Bhusawal railway division

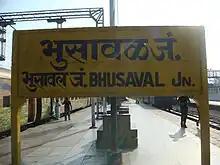
Bhusawal Junction

In 1853, the Survey for extension of Mumbai-Thane line beyond Igatpuri towards Khandesh was completed. By 1860, the Bhusawal Station building with a single platform was constructed. The following year, the Igatpuri – Bhusawal section was opened on October 1. By 1866, the Bhusawal – Khandwa Section was opened and in 1867, the Bhusawal – Badnera section became active as single line.